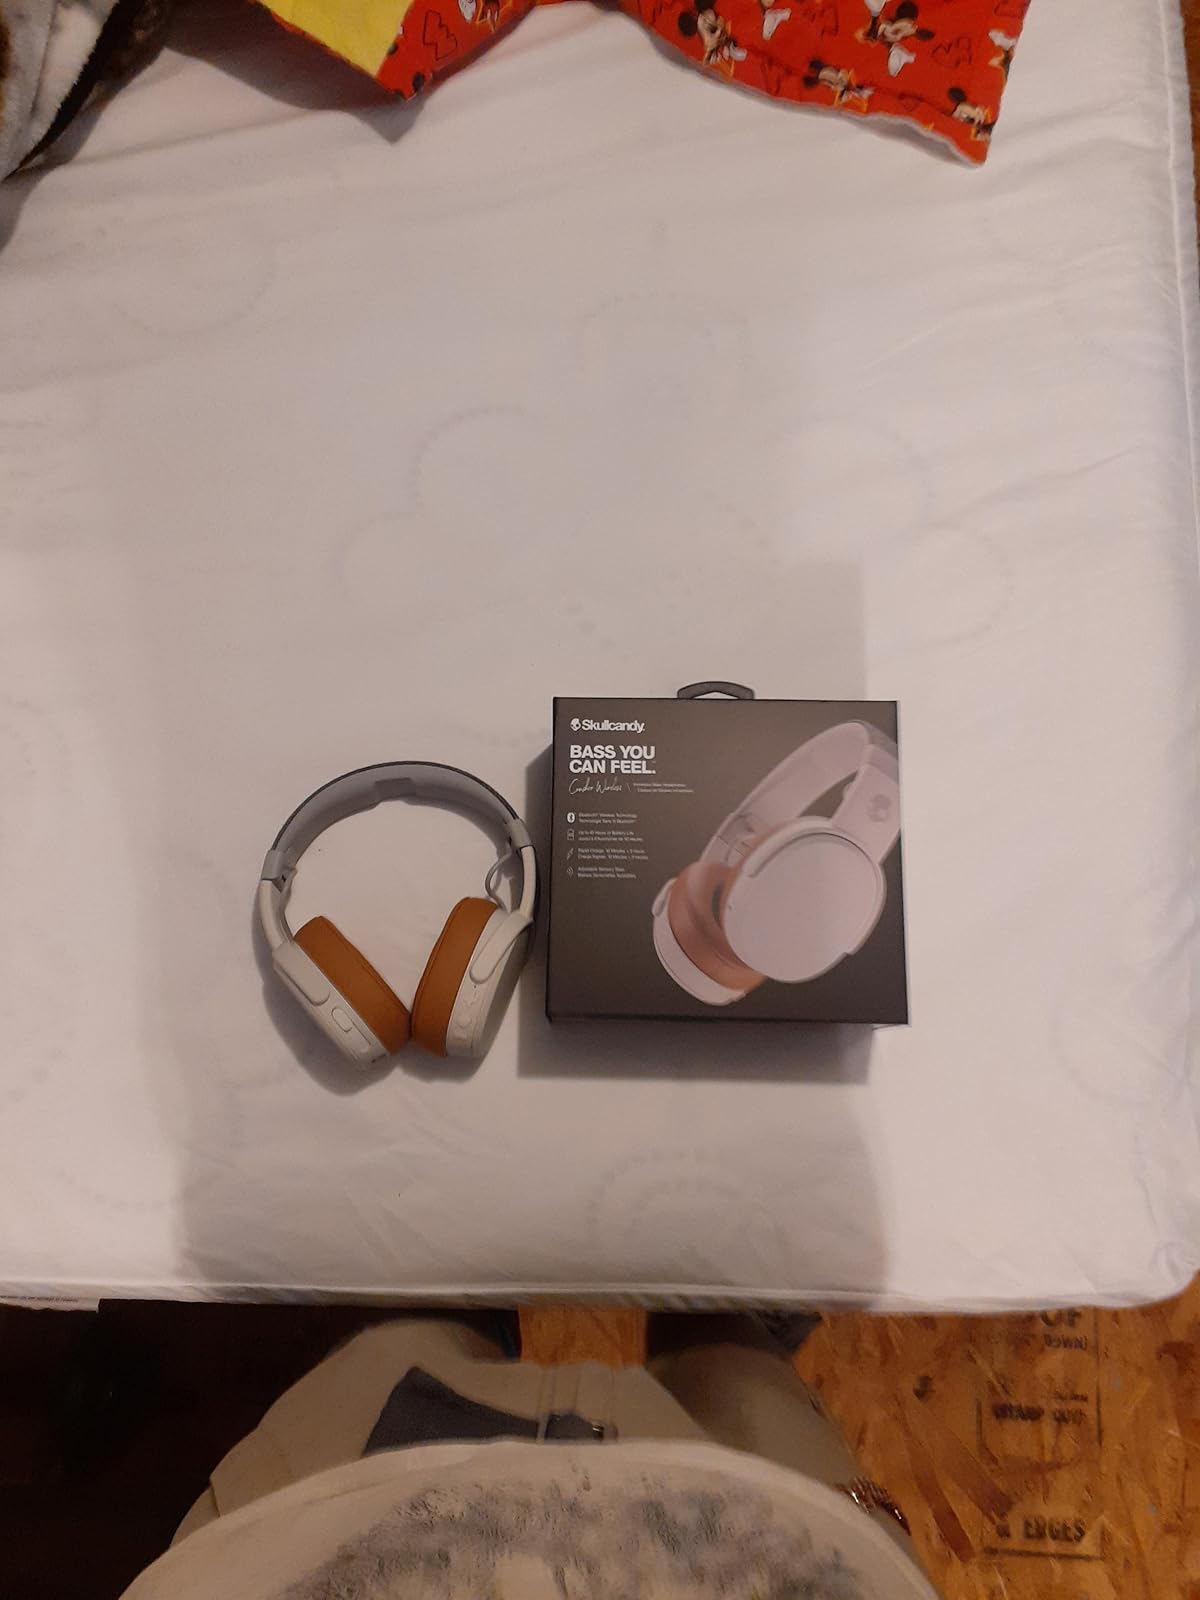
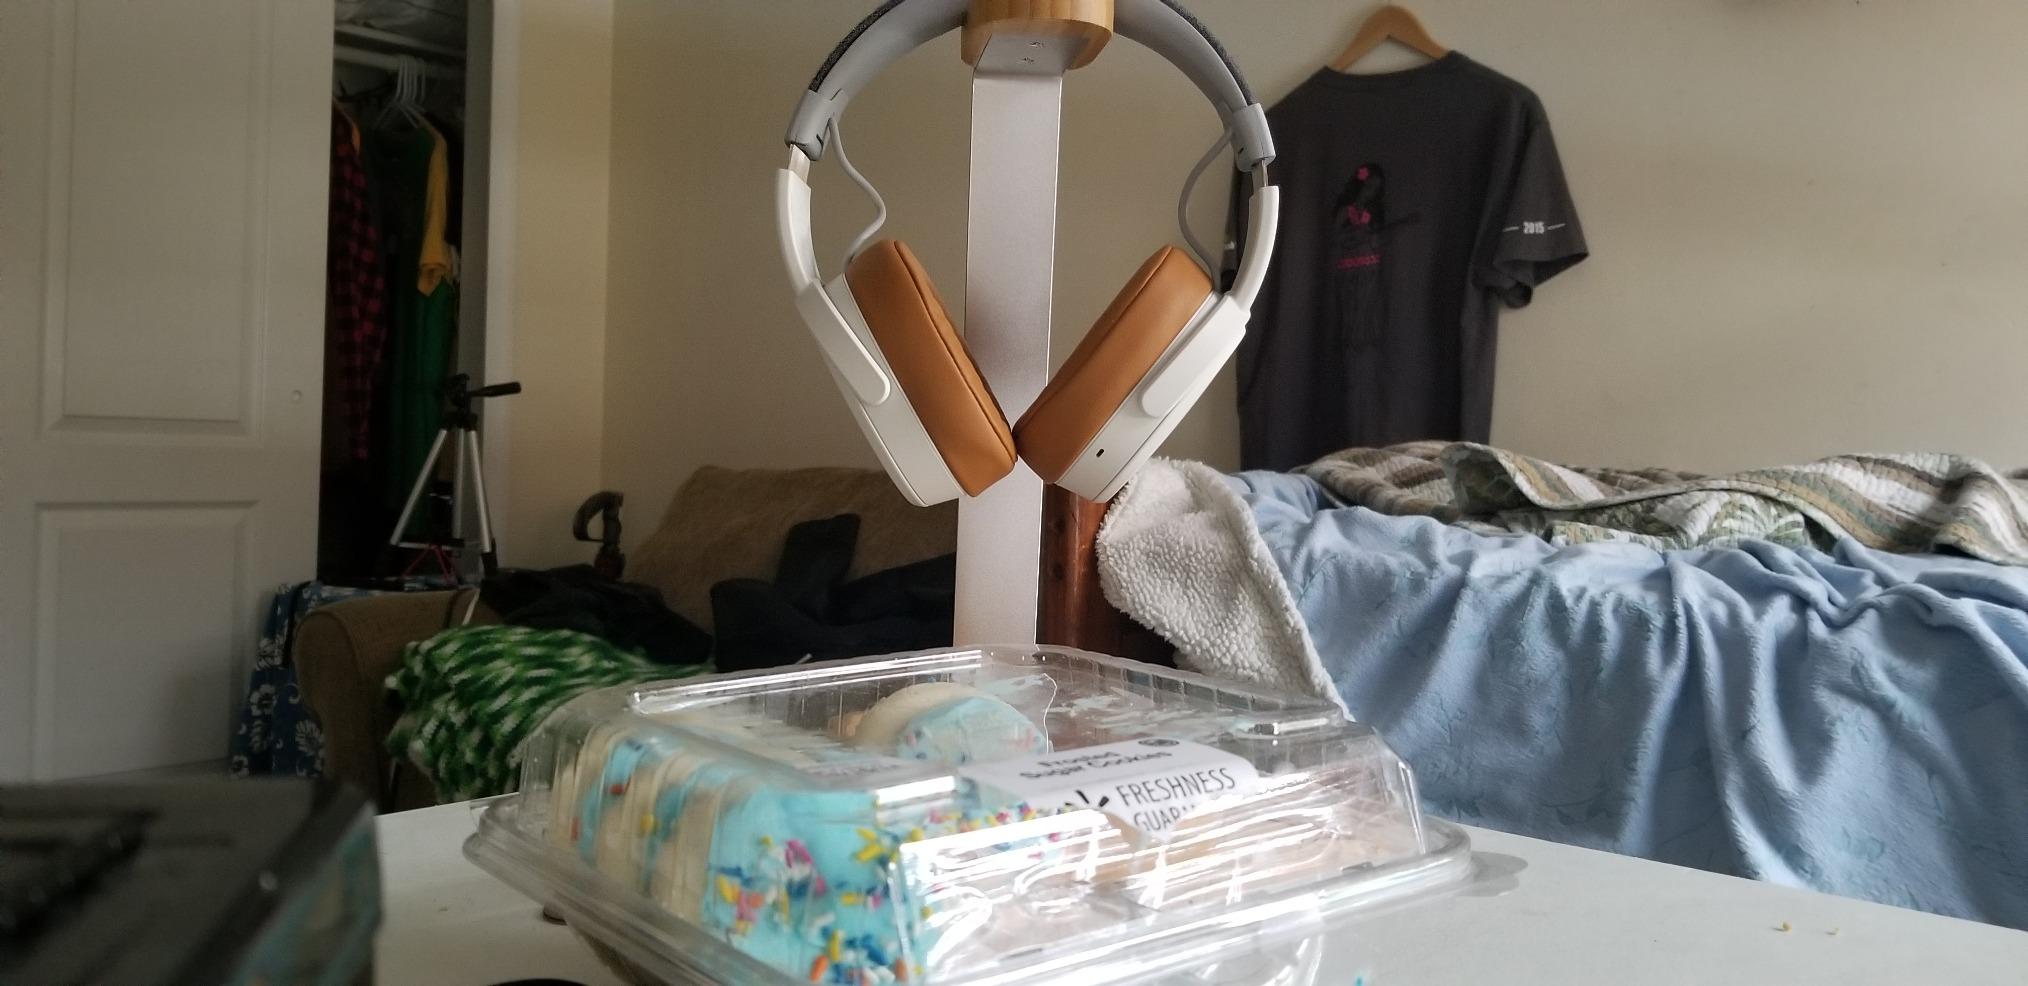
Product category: headphones
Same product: yes